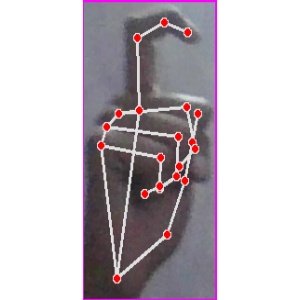
अक्षर: ट